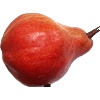
Label: red_pear